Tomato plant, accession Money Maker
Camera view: horizontal (90 deg, fisheye); turntable rotation: 150 degrees
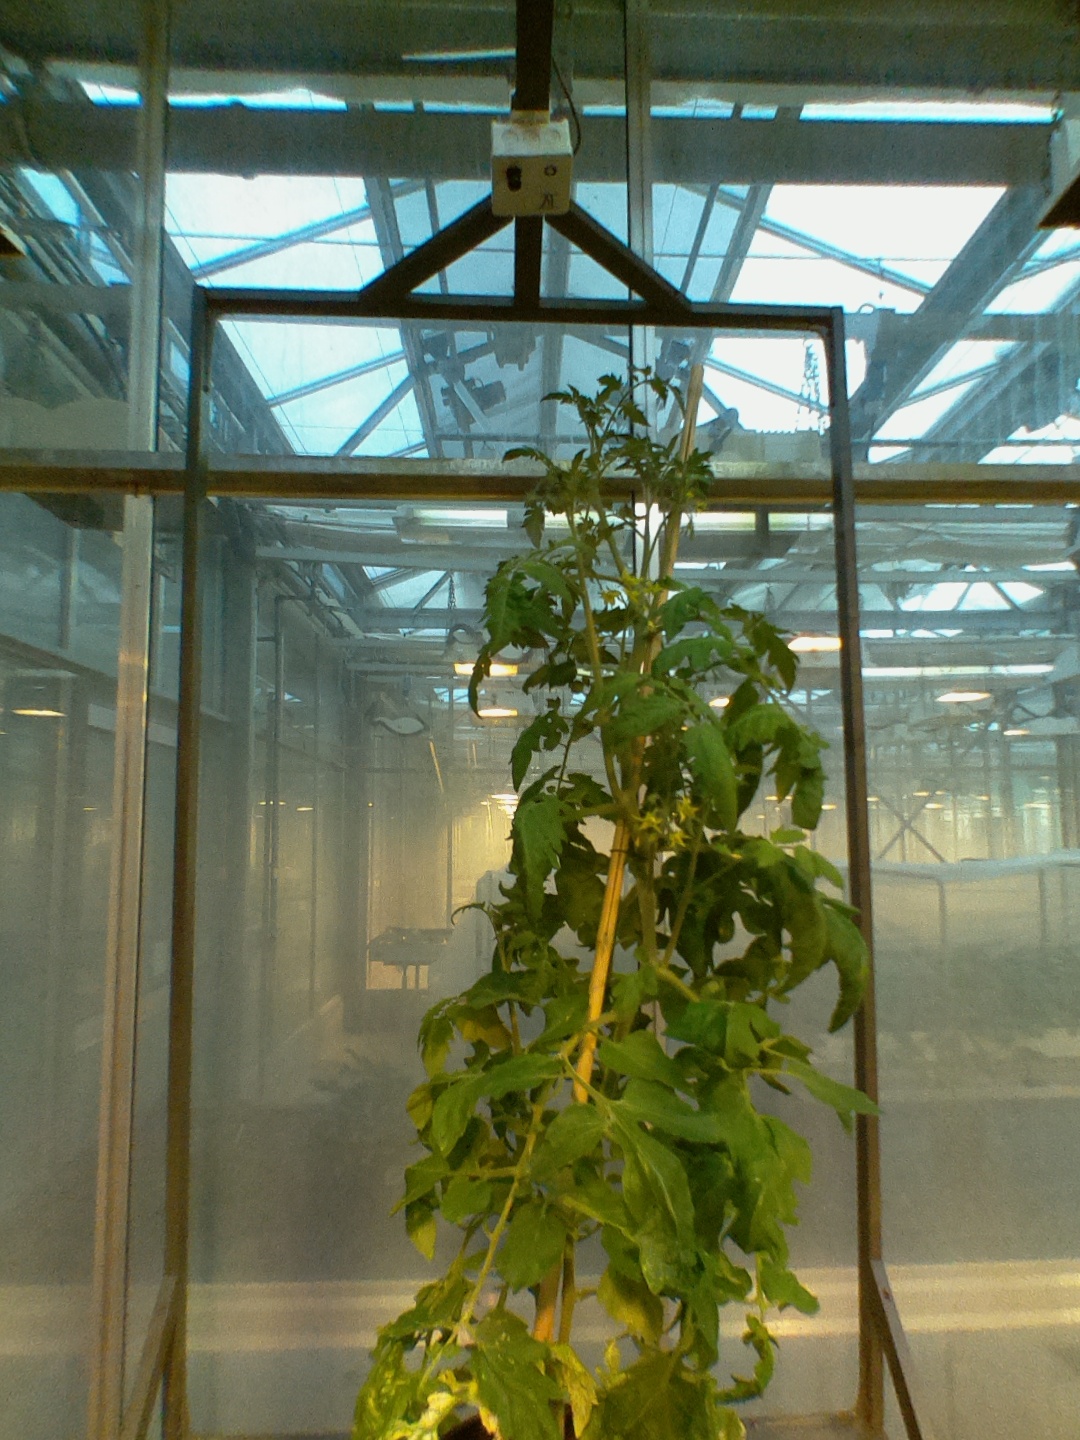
BBCH growth stage 70: Fruits at the main stem or branches visibles